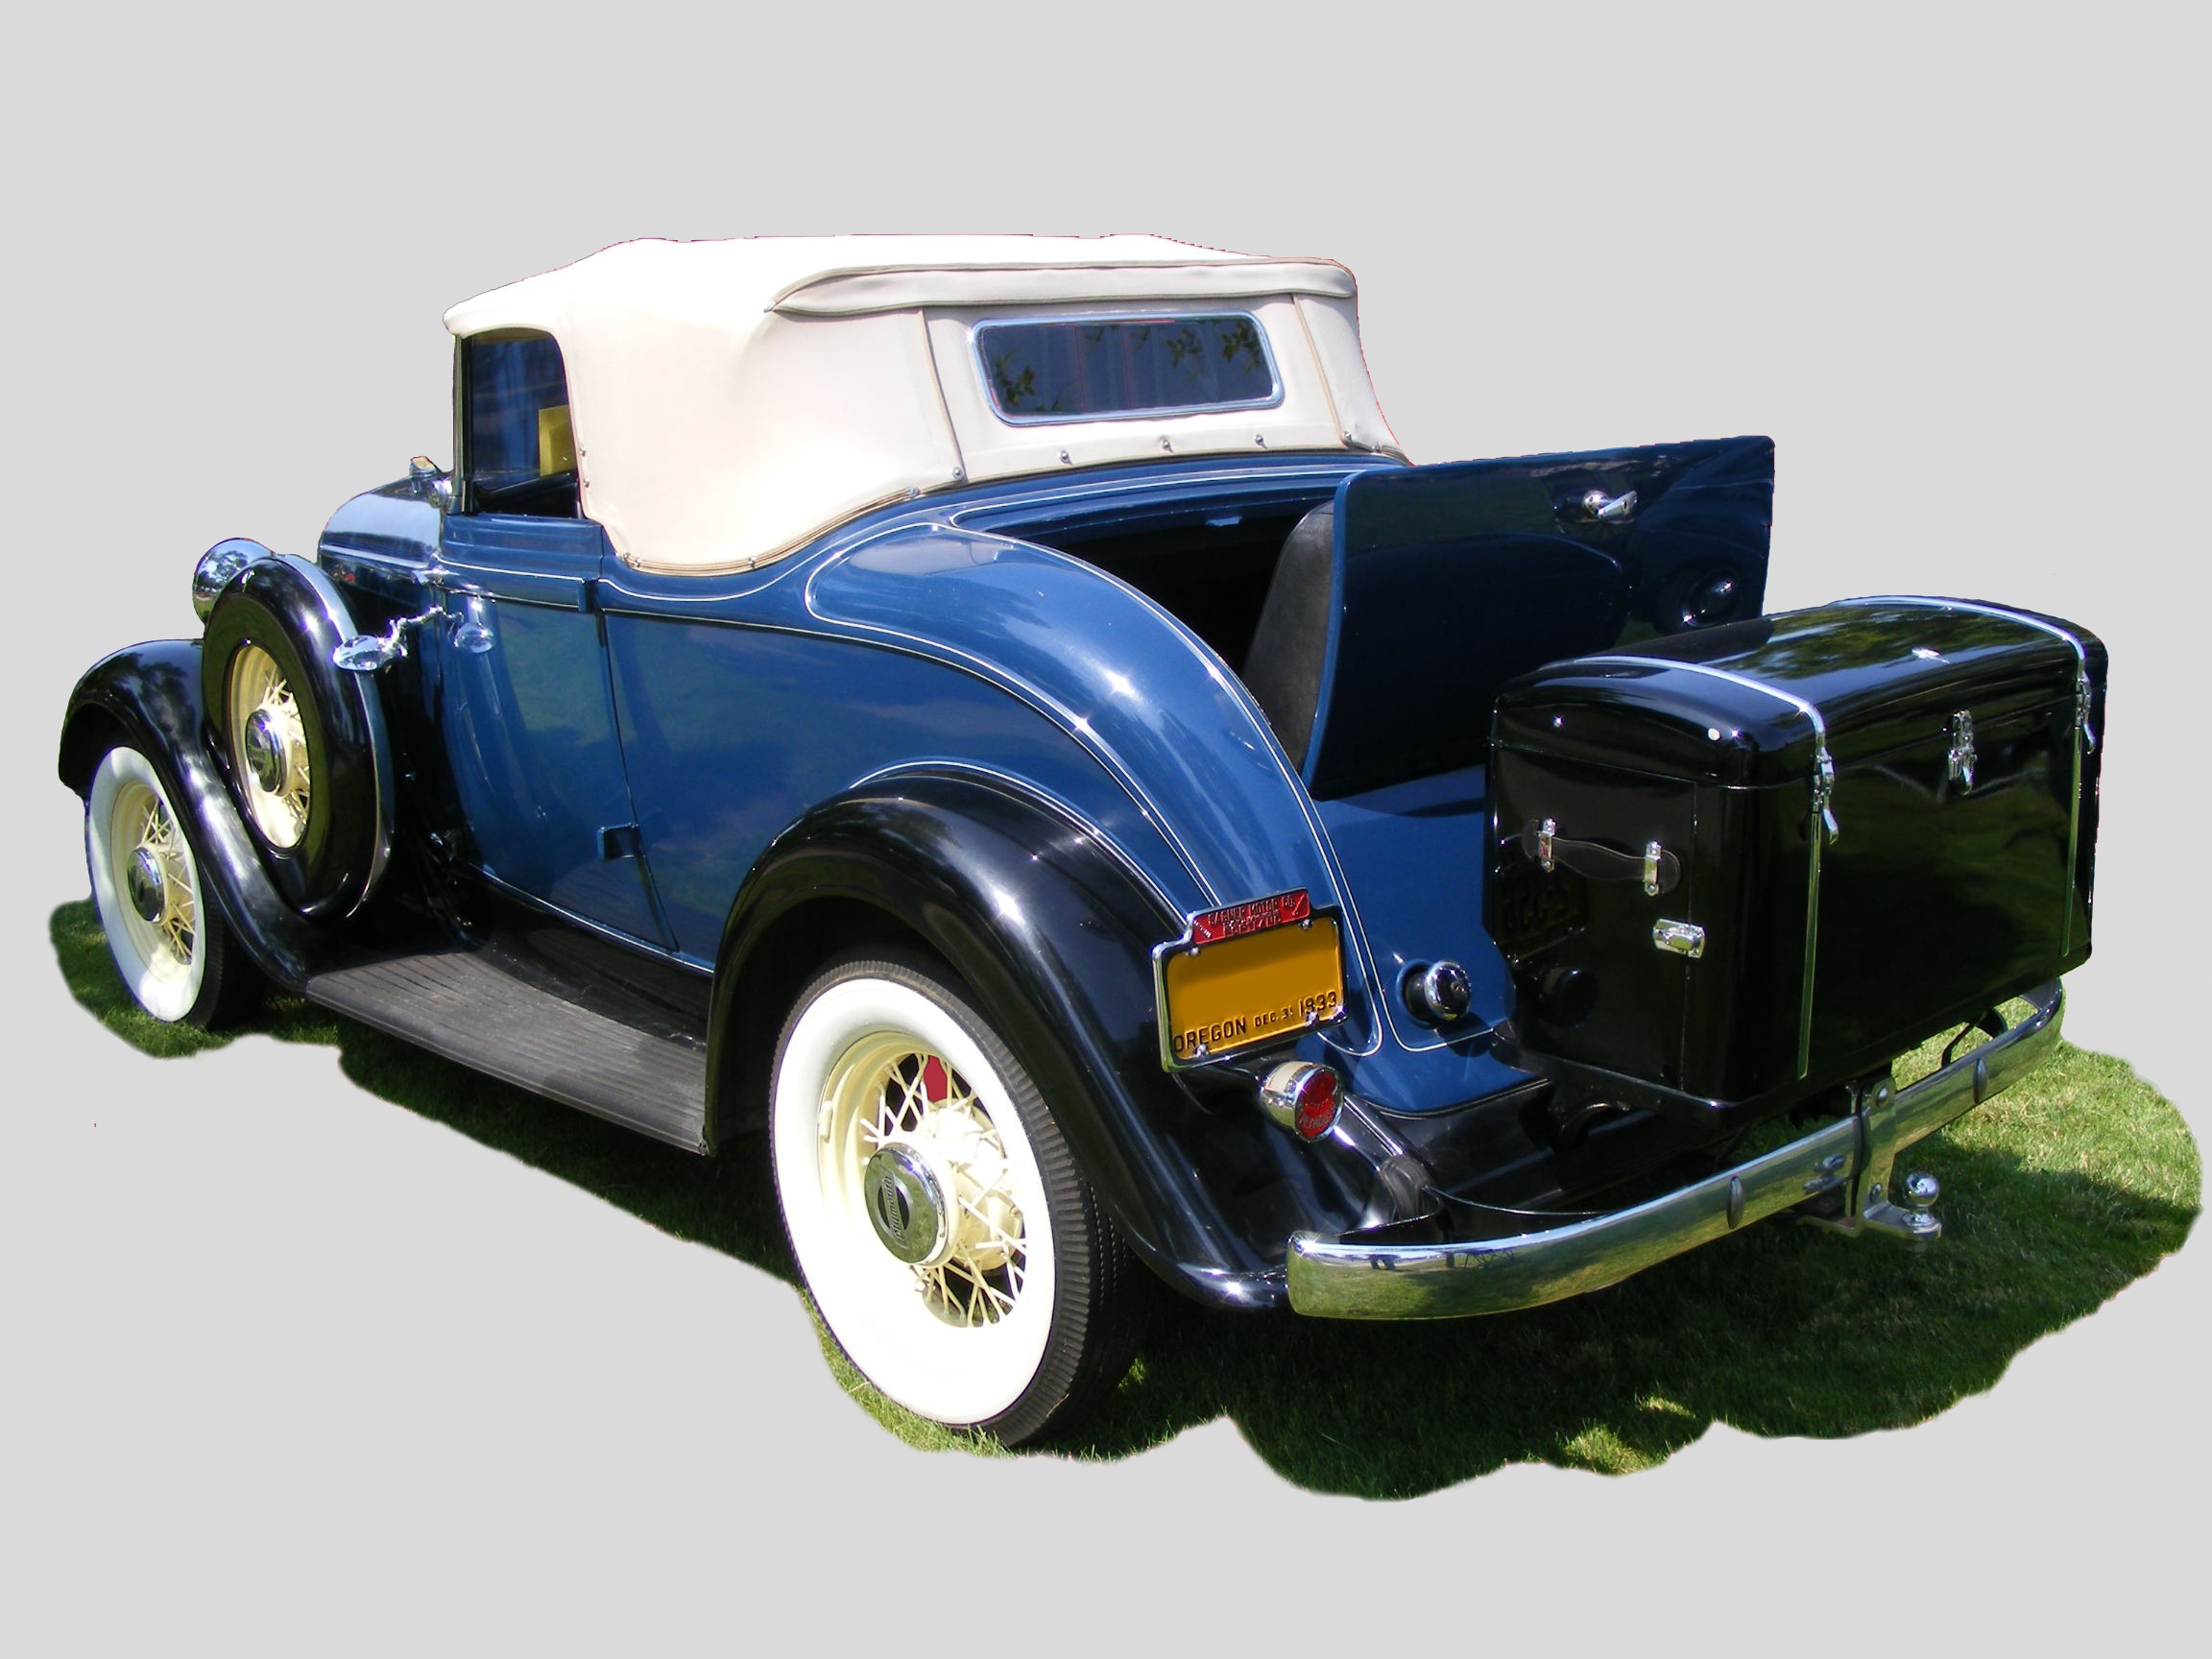
car, vintage, trunk, vehicle, classic car, motor vehicle, vintage car, oldtimer, convertible, plymouth, 1933, restored, whitewall tires, cabriolet, restoration, antique car, model car, land vehicle, touring car, automobile make, automotive exterior, luxury vehicle, rumble seat, detachable trunk